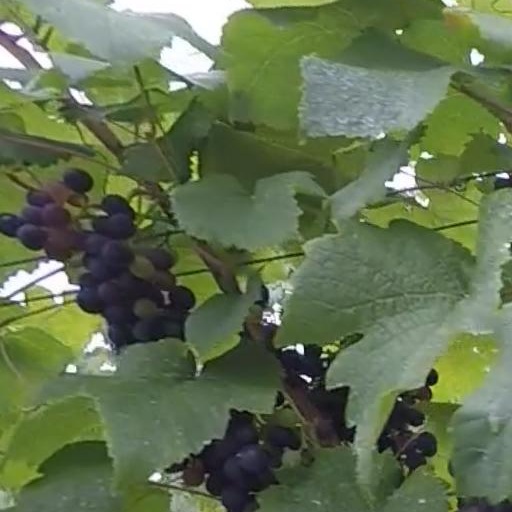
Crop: grape